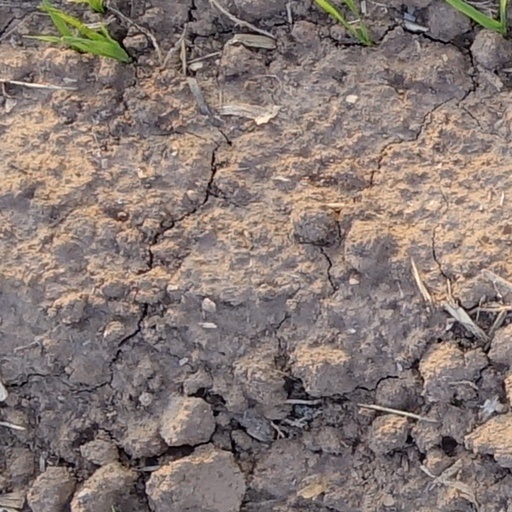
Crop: wheat